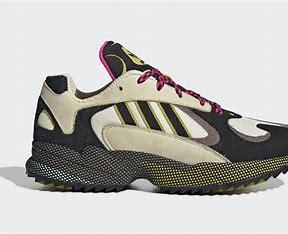
Brand: Adidas
Model: Yung 1